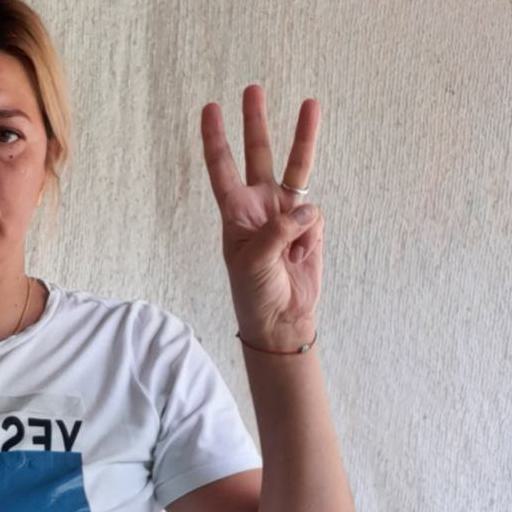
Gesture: three